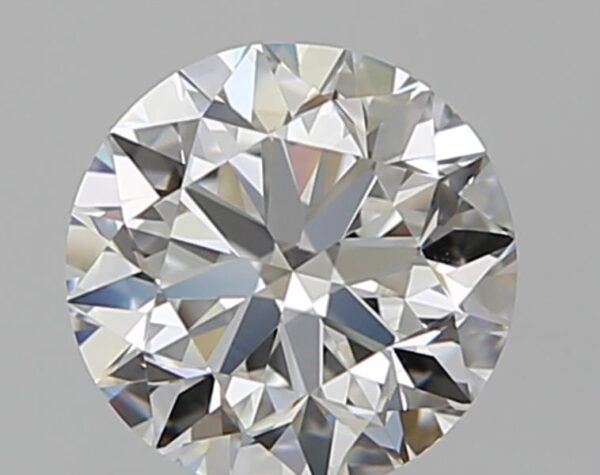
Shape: round
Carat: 0.91
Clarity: VS1
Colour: G
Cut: VG
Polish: EX
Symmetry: VG
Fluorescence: N
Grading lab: GIA
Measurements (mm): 6 x 6.08 x 3.87